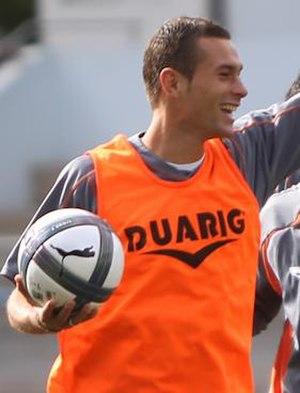
Grégory Bourillon, joueur du FC Lorient pendant un entrainement en septembre 2010 Español: Grégory Bourillon, jugador del FC Lorient durante una práctica en septiembre de 2010